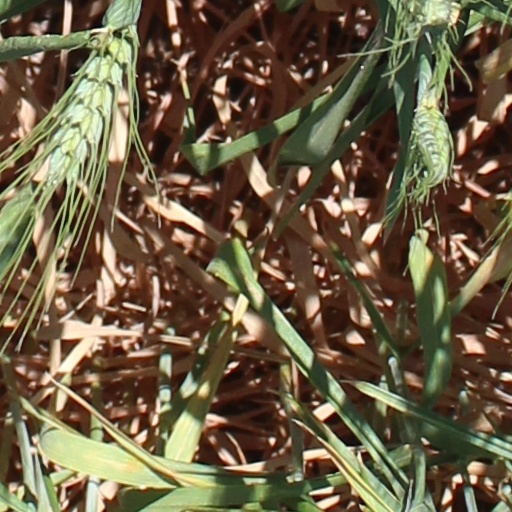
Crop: wheat